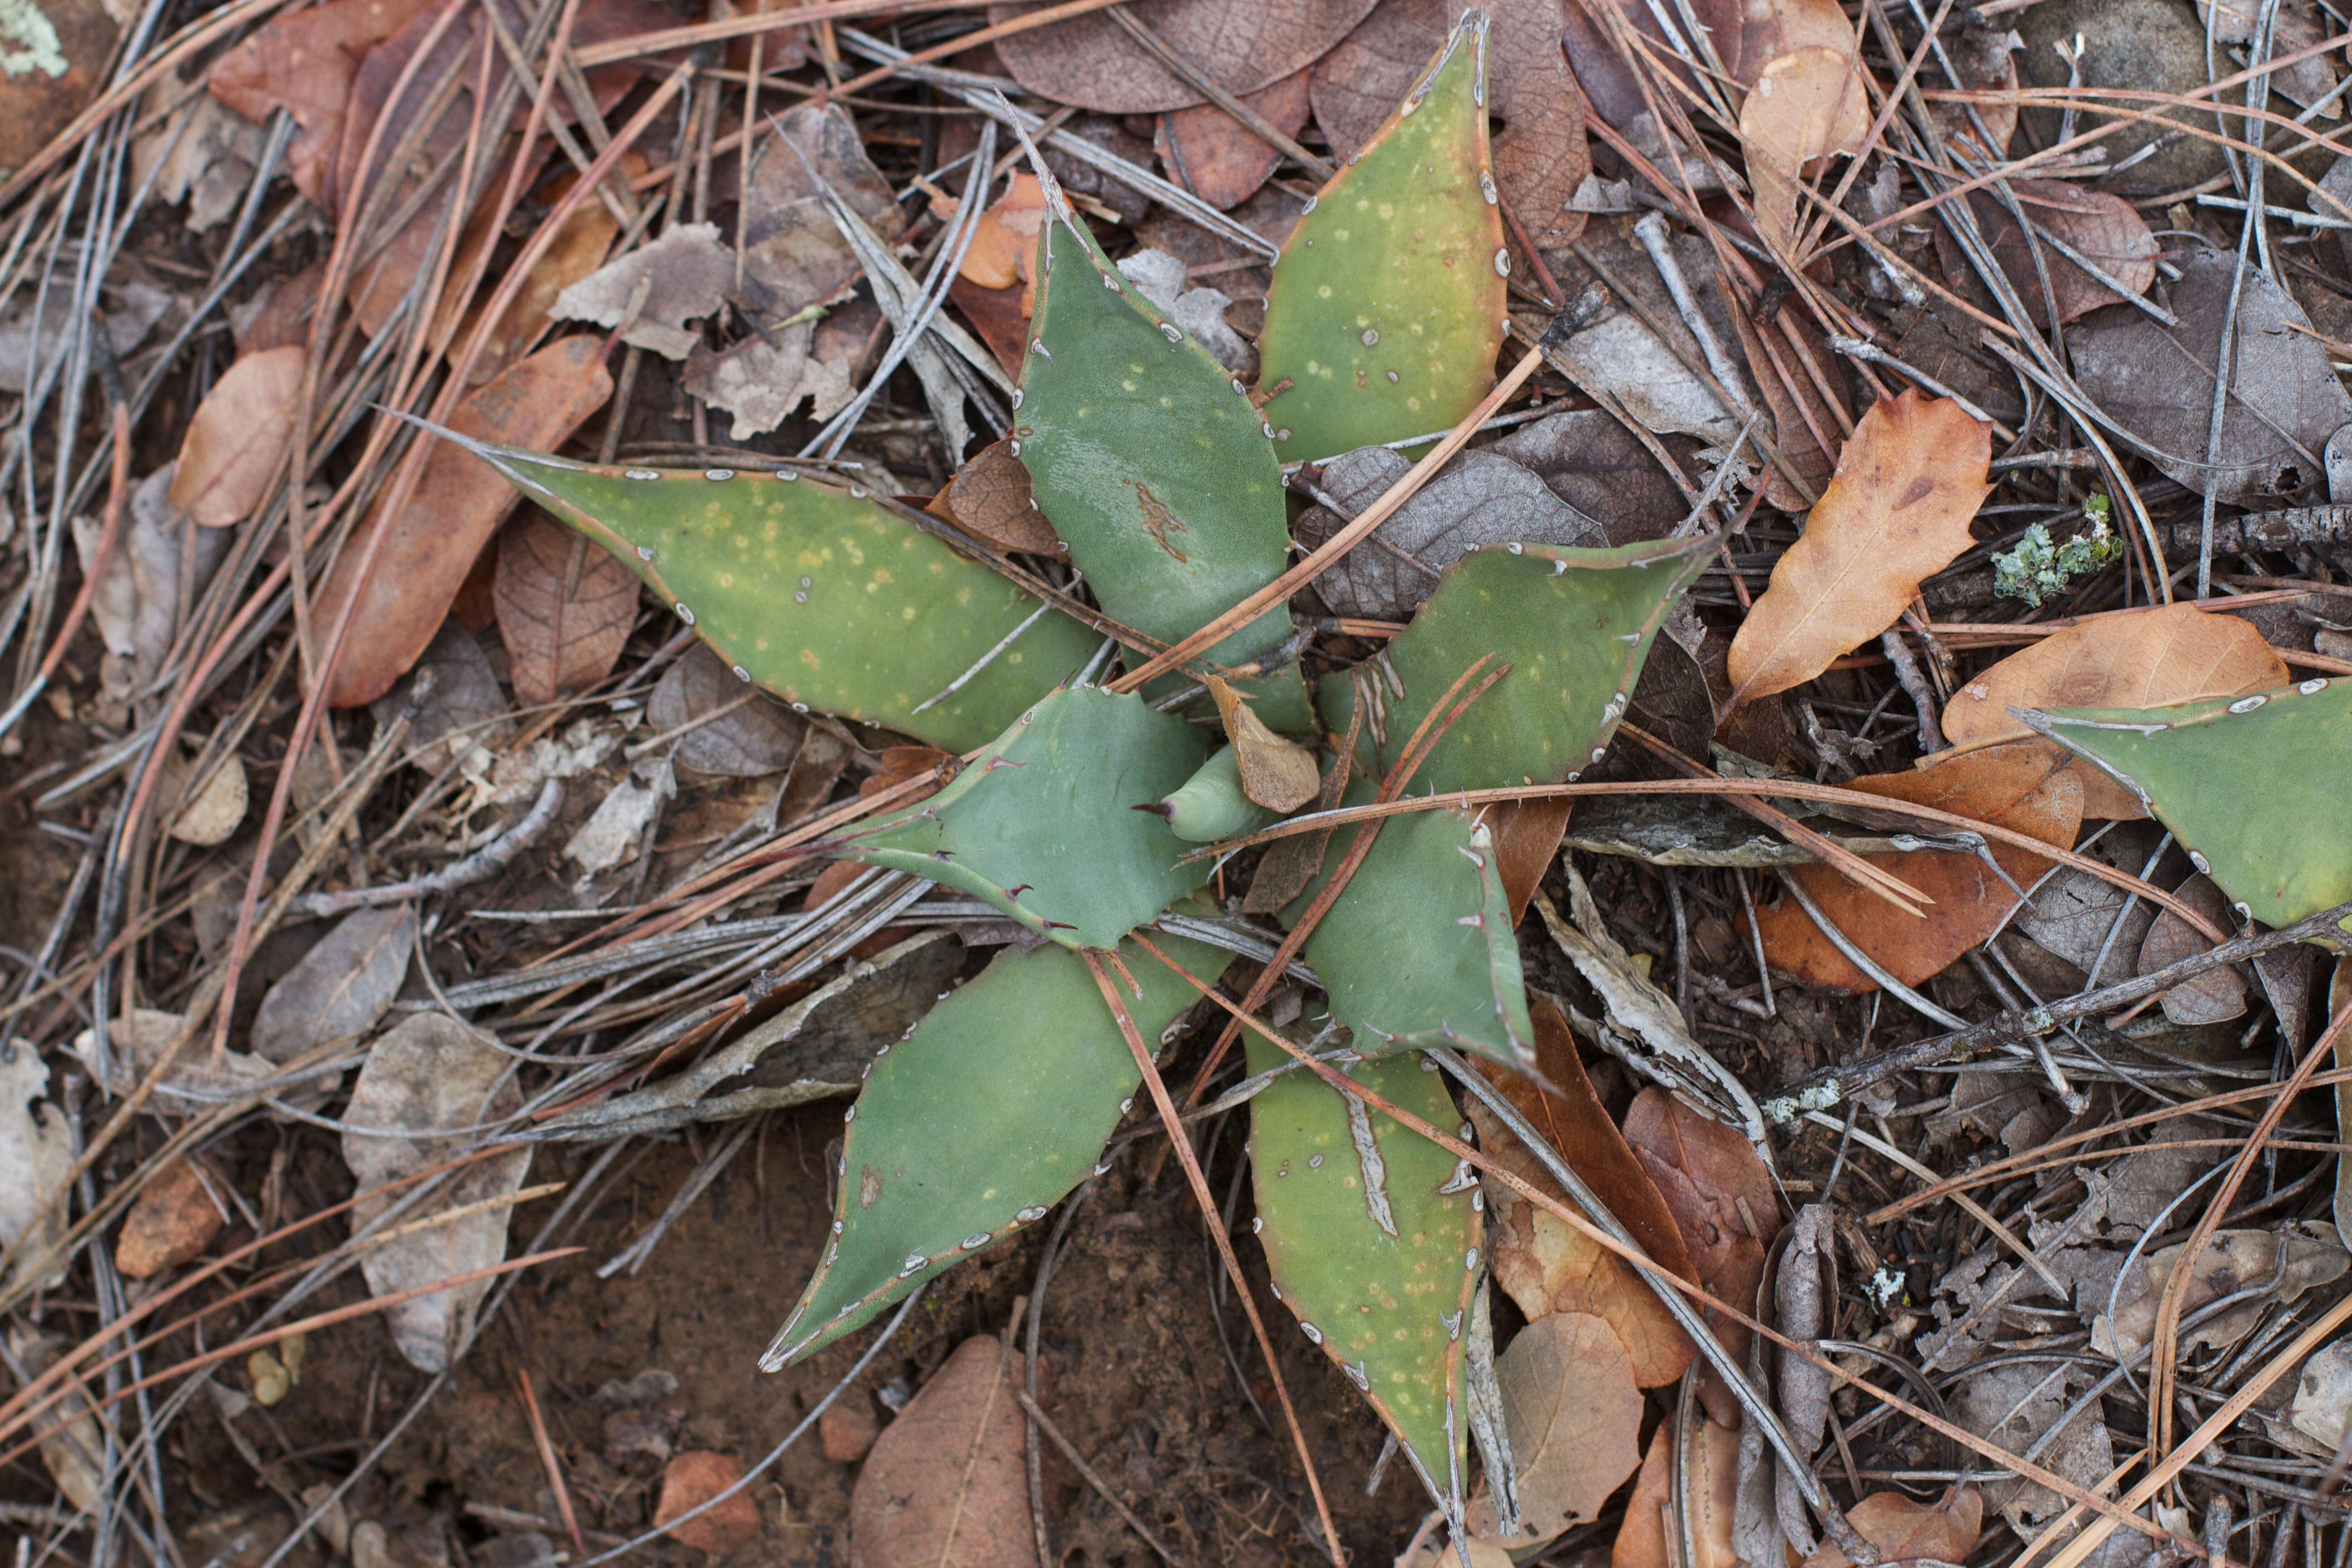
tree, branch, plant, leaf, flower, botany, flora, woodland, flowering plant, woody plant, land plant